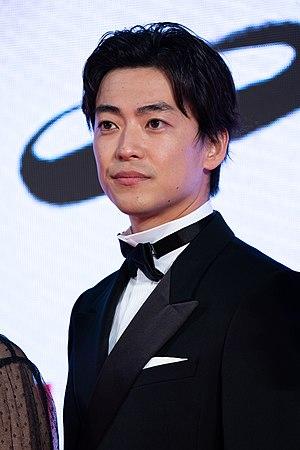
Shunsuke Daitō est un acteur et mannequin japonais, né le 13 mars 1986 à Sakai, dans la préfecture d'Osaka, au Japon. Il est actuellement employé par Top Coat, filiale du groupe Watanabe Productions. Depuis ses débuts en 2005 dans Nobuta o Produce, il est apparu dans de nombreux dramas japonais, films et émissions de variétés.